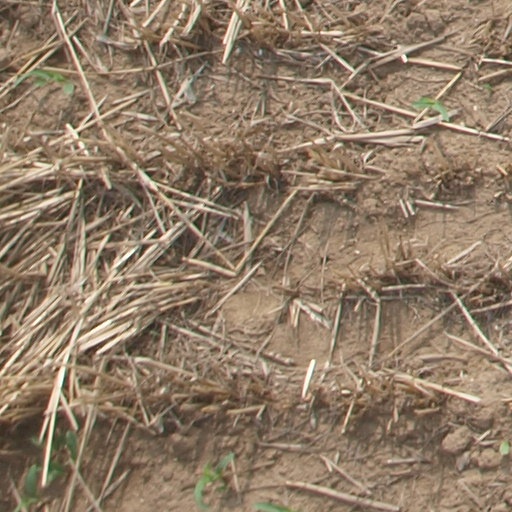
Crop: maize; corn